Border–Gavaskar Trophy

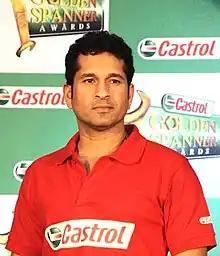
Sachin Tendulkar, top-scorer in the series.

The Australian cricket team headed over to India in February–March 1998 looking to get their first win in India since the 1969–70 tour. The first Test in Chennai saw Sachin Tendulkar scoring 155 from 191 balls to give India the win by 179 runs with Australia crumbling under the spin trio of Anil Kumble, Venkatapathy Raju and Rajesh Chauhan as they got out on 168. The second Test at Kolkata saw another dominating performance from one of the Indian batsman with Mohammad Azharuddin 163 runs in India's only innings as India won the Test match by an innings and keeping the Border–Gavaskar Trophy in India.